Bangladesh Railway Class 2700

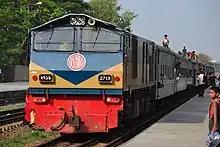
2719 with commuter train

The Class 2700 locomotive can be used both for passenger services and freight services. It was highly recommended for prominent Bangladeshi trains like "Subarna Express, Sonarbangla Express, Parabat Express" etc. However, Class 2900 and Class 3000 are preferred by Bangladesh Railway for pulling prominent meter-gauge trains nowadays. Class 2700 pulls commuters and short-distance intercity trains.